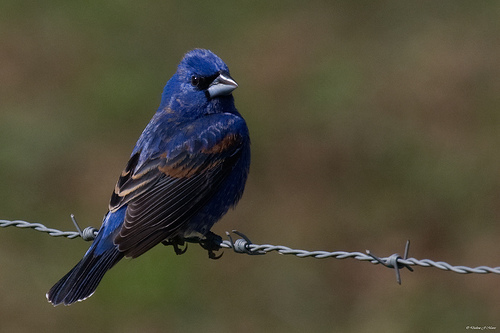
a bird with a triangular beak, blue plumage, and tiger striping on its secondaries.
this blue bird has black primaries, tail-feathers, and superciliaries.
this bird is blue in color with a stubby blue beak and black eye ring.
this is a blue bird with some brown and black on its wings.
this bird is blue and black in color with a blue stubby beak, and black eye rings.
this is a blue bird with a short, white bill and orange and black markings on its wings.
this bird has wings that are red and blue and has a black billthe bird is bright blue in color and has a short black beak.
a small blue multicolored bird with a short tail, small feet, black fur around its eyes, and a short beak.
this small plump bird is bright blue with accents of brown and black on its wing feathers.
Species: Blue Grosbeak